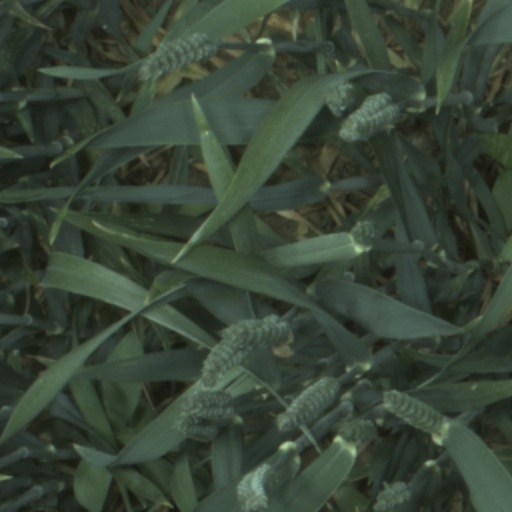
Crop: wheat